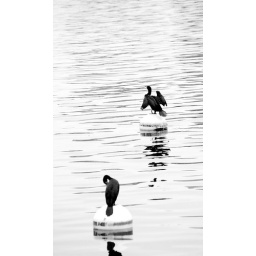
Two birds (I don't know the name, sorry) standing in the Charles river.